Sonny Merideth

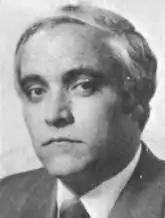
Sonny Merideth, c. 1973

Horace Lavelle "Sonny" Merideth Jr. (December 7, 1930 – September 5, 2017) was an American lawyer and politician.